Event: Nepal Earthquake
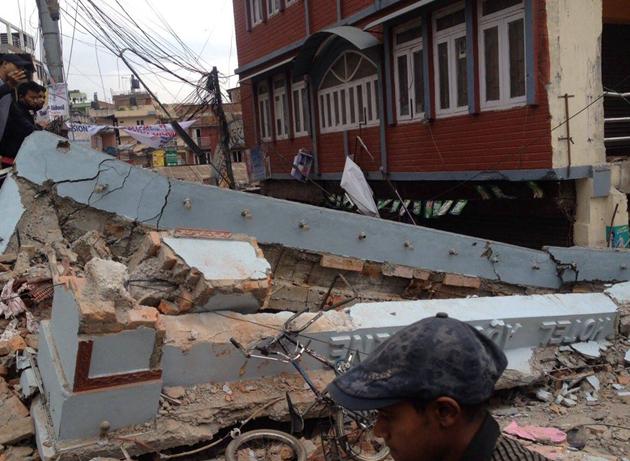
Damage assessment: damage